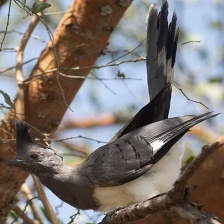
Species: GO AWAY BIRD
Scientific name: CORYTHAIXOIDES CONCOLOR